1901 Michigan Wolverines football team

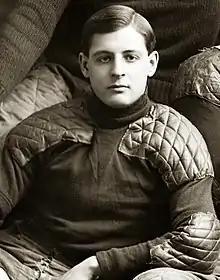
Walter W. Shaw was the starting halfback for the first two games in 1901.

Michigan starting lineup was Curtis Redden (left end), Hugh White (left tackle), Dan McGugin (left guard), George W. Gregory (center), Ebin Wilson (right guard), Bruce Shorts (right tackle), James Knight (right end), Boss Weeks (quarterback), Walter Shaw (left halfback), Everett Sweeley (right halfback), and Neil Snow (fullback).